Princes Risborough railway station

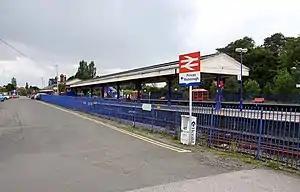
Princes Risborough station in August 2009.

Princes Risborough railway station is a stop on the Chiltern Main Line, serving the market town of Princes Risborough in Buckinghamshire, England. It is managed by Chiltern Railways, which operates all services that stop here.